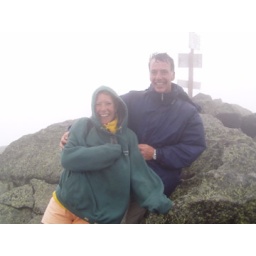
Hiking in the white mountains with Roeland